Andrew J. Evans Jr.

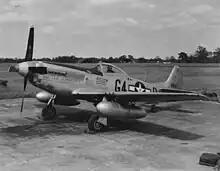
Evans' P-51 Mustang 'Little Sweetie 4'

Upon graduation from West Point, Evans attended United States Army Air Corps pilot training at Randolph Field, Texas. After the completion of his flight training, he served as a P-39 Airacobra pilot in Iceland. After his return to the United States, he commanded the 533d and 448th Fighter Squadrons, flying P-47 Thunderbolts. He attended the Command and General Staff School in Fort Leavenworth, Kansas, before being assigned to the 357th Fighter Group at RAF Leiston in England in the European Theater of Operations in the autumn of 1944. Flying P-51 Mustangs in aerial combat, he shot down a Focke-Wulf Fw 190 over Magdeburg, Germany, on November 27, 1944, his first aerial victory. His biggest day came on January 14, 1945, when he shot down four Fw 190s over Berlin, Germany, with overall 57½ German fighters shot down by fighter pilots of the 357th FG. His last aerial victory of the war was a Messerschmitt Bf 109 over Gütersloh, Germany, on March 24, 1945, his sixth overall aerial victory.